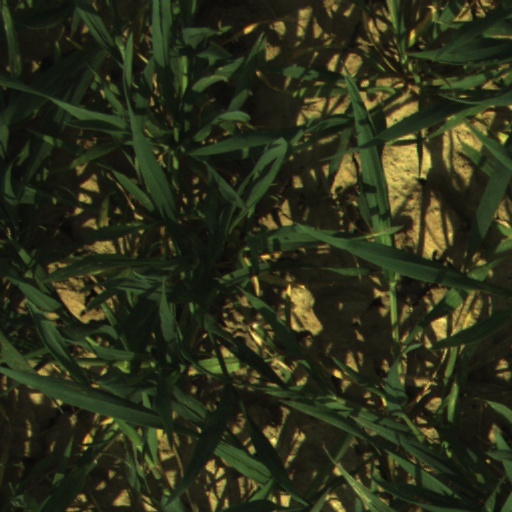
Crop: wheat